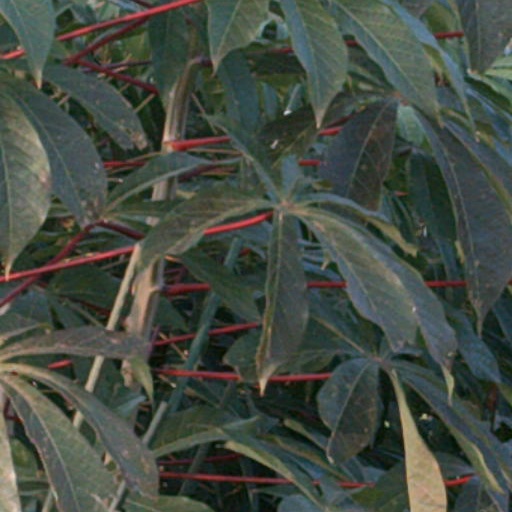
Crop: cassava